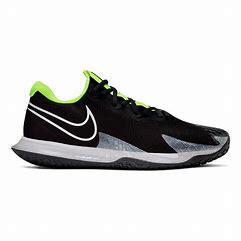
Brand: Nike
Model: Court Air Zoom Vapor Cage 4